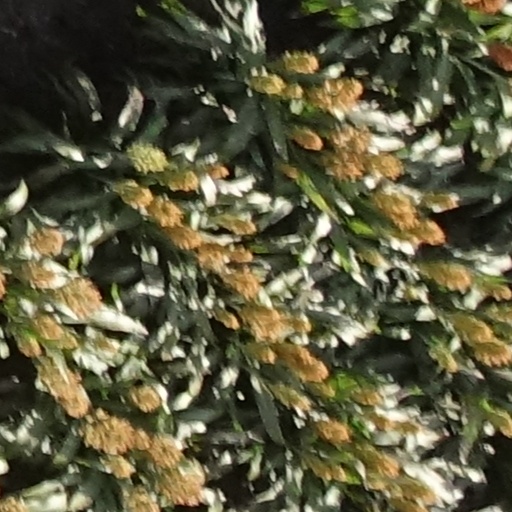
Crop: sorghum